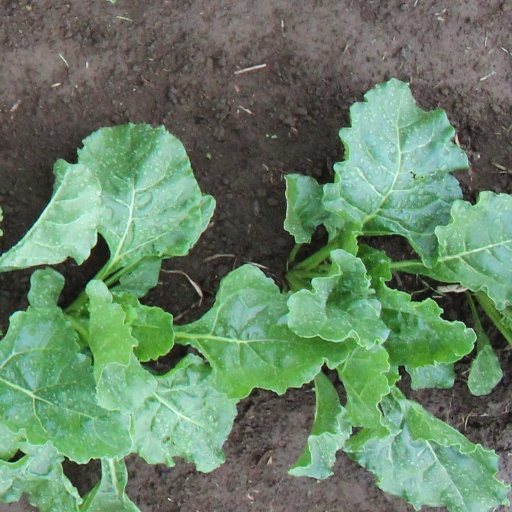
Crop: sugar beet